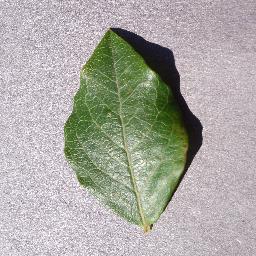
Label: Blueberry___healthy